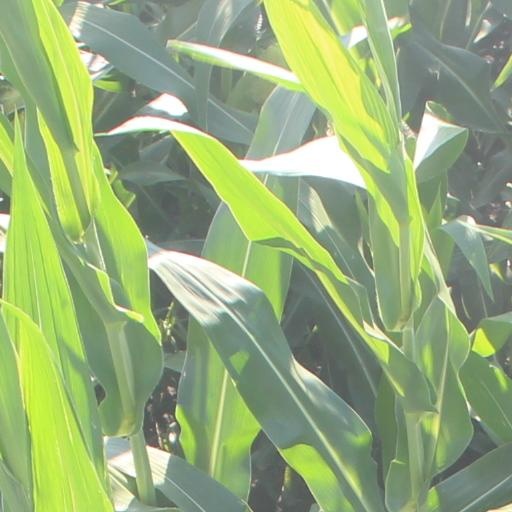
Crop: maize; corn